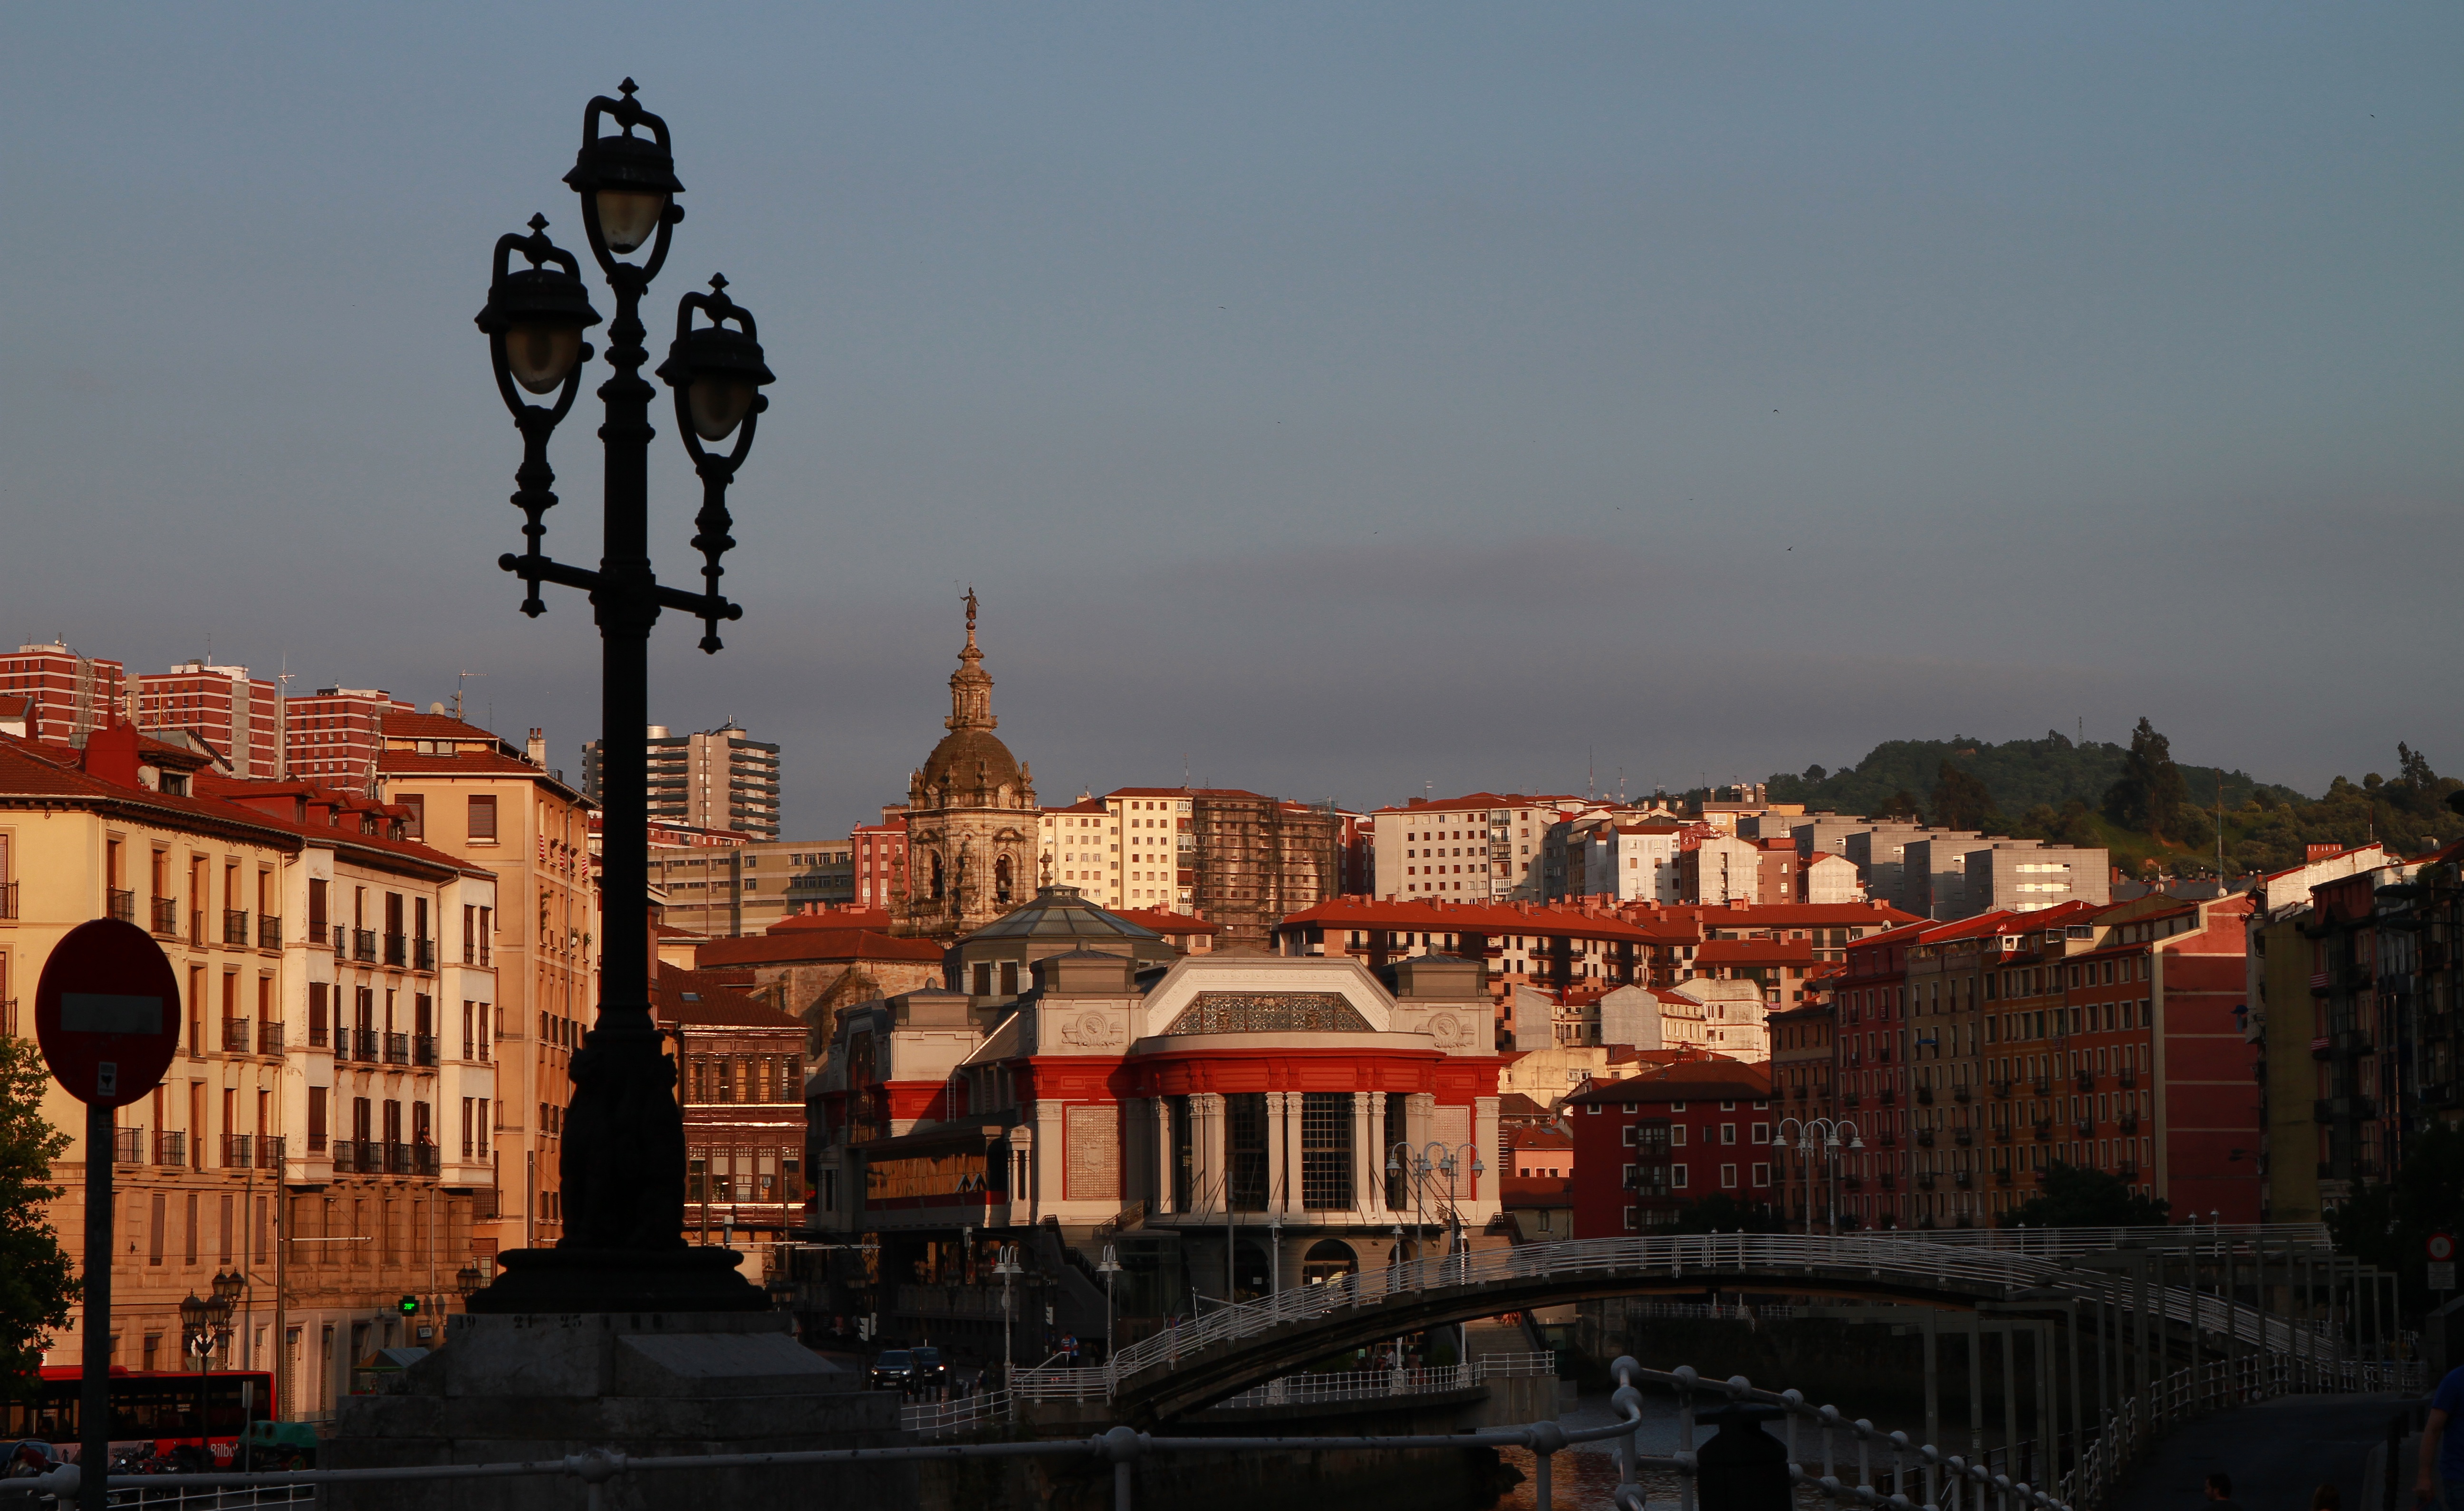
sunset, bridge, skyline, town, city, cityscape, downtown, dusk, evening, landmark, city street, street lamp, spain, bilbao, urban area, city landscape, city at dusk, city sunset, city at sunset, human settlement